Romsdalsposten

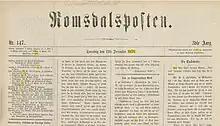

Romsdalsposten was a Norwegian newspaper, published in Kristiansund in Møre og Romsdal.